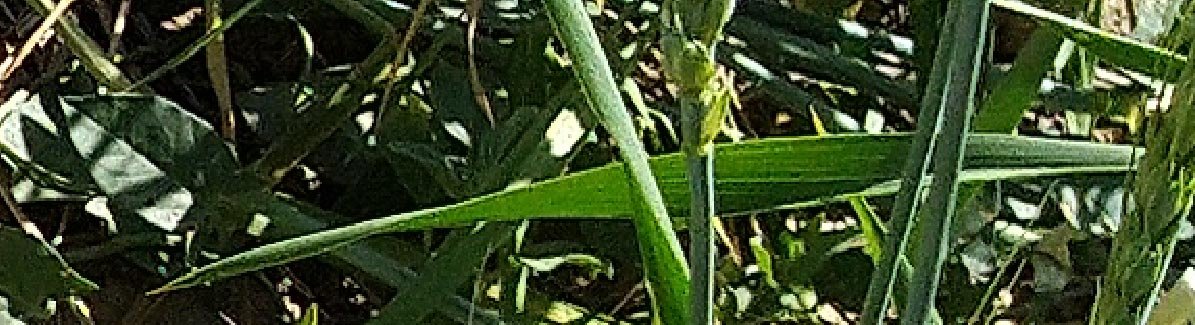
Label: Wheat___Healthy